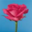
Label: rose